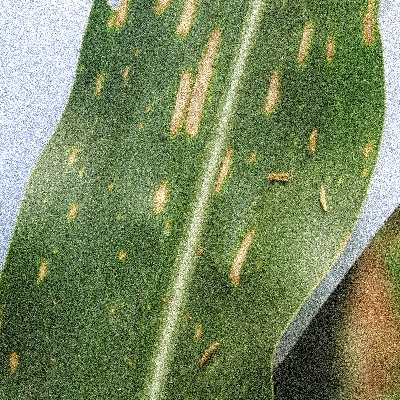
Label: Corn_(Maize)___Leaf_Spot